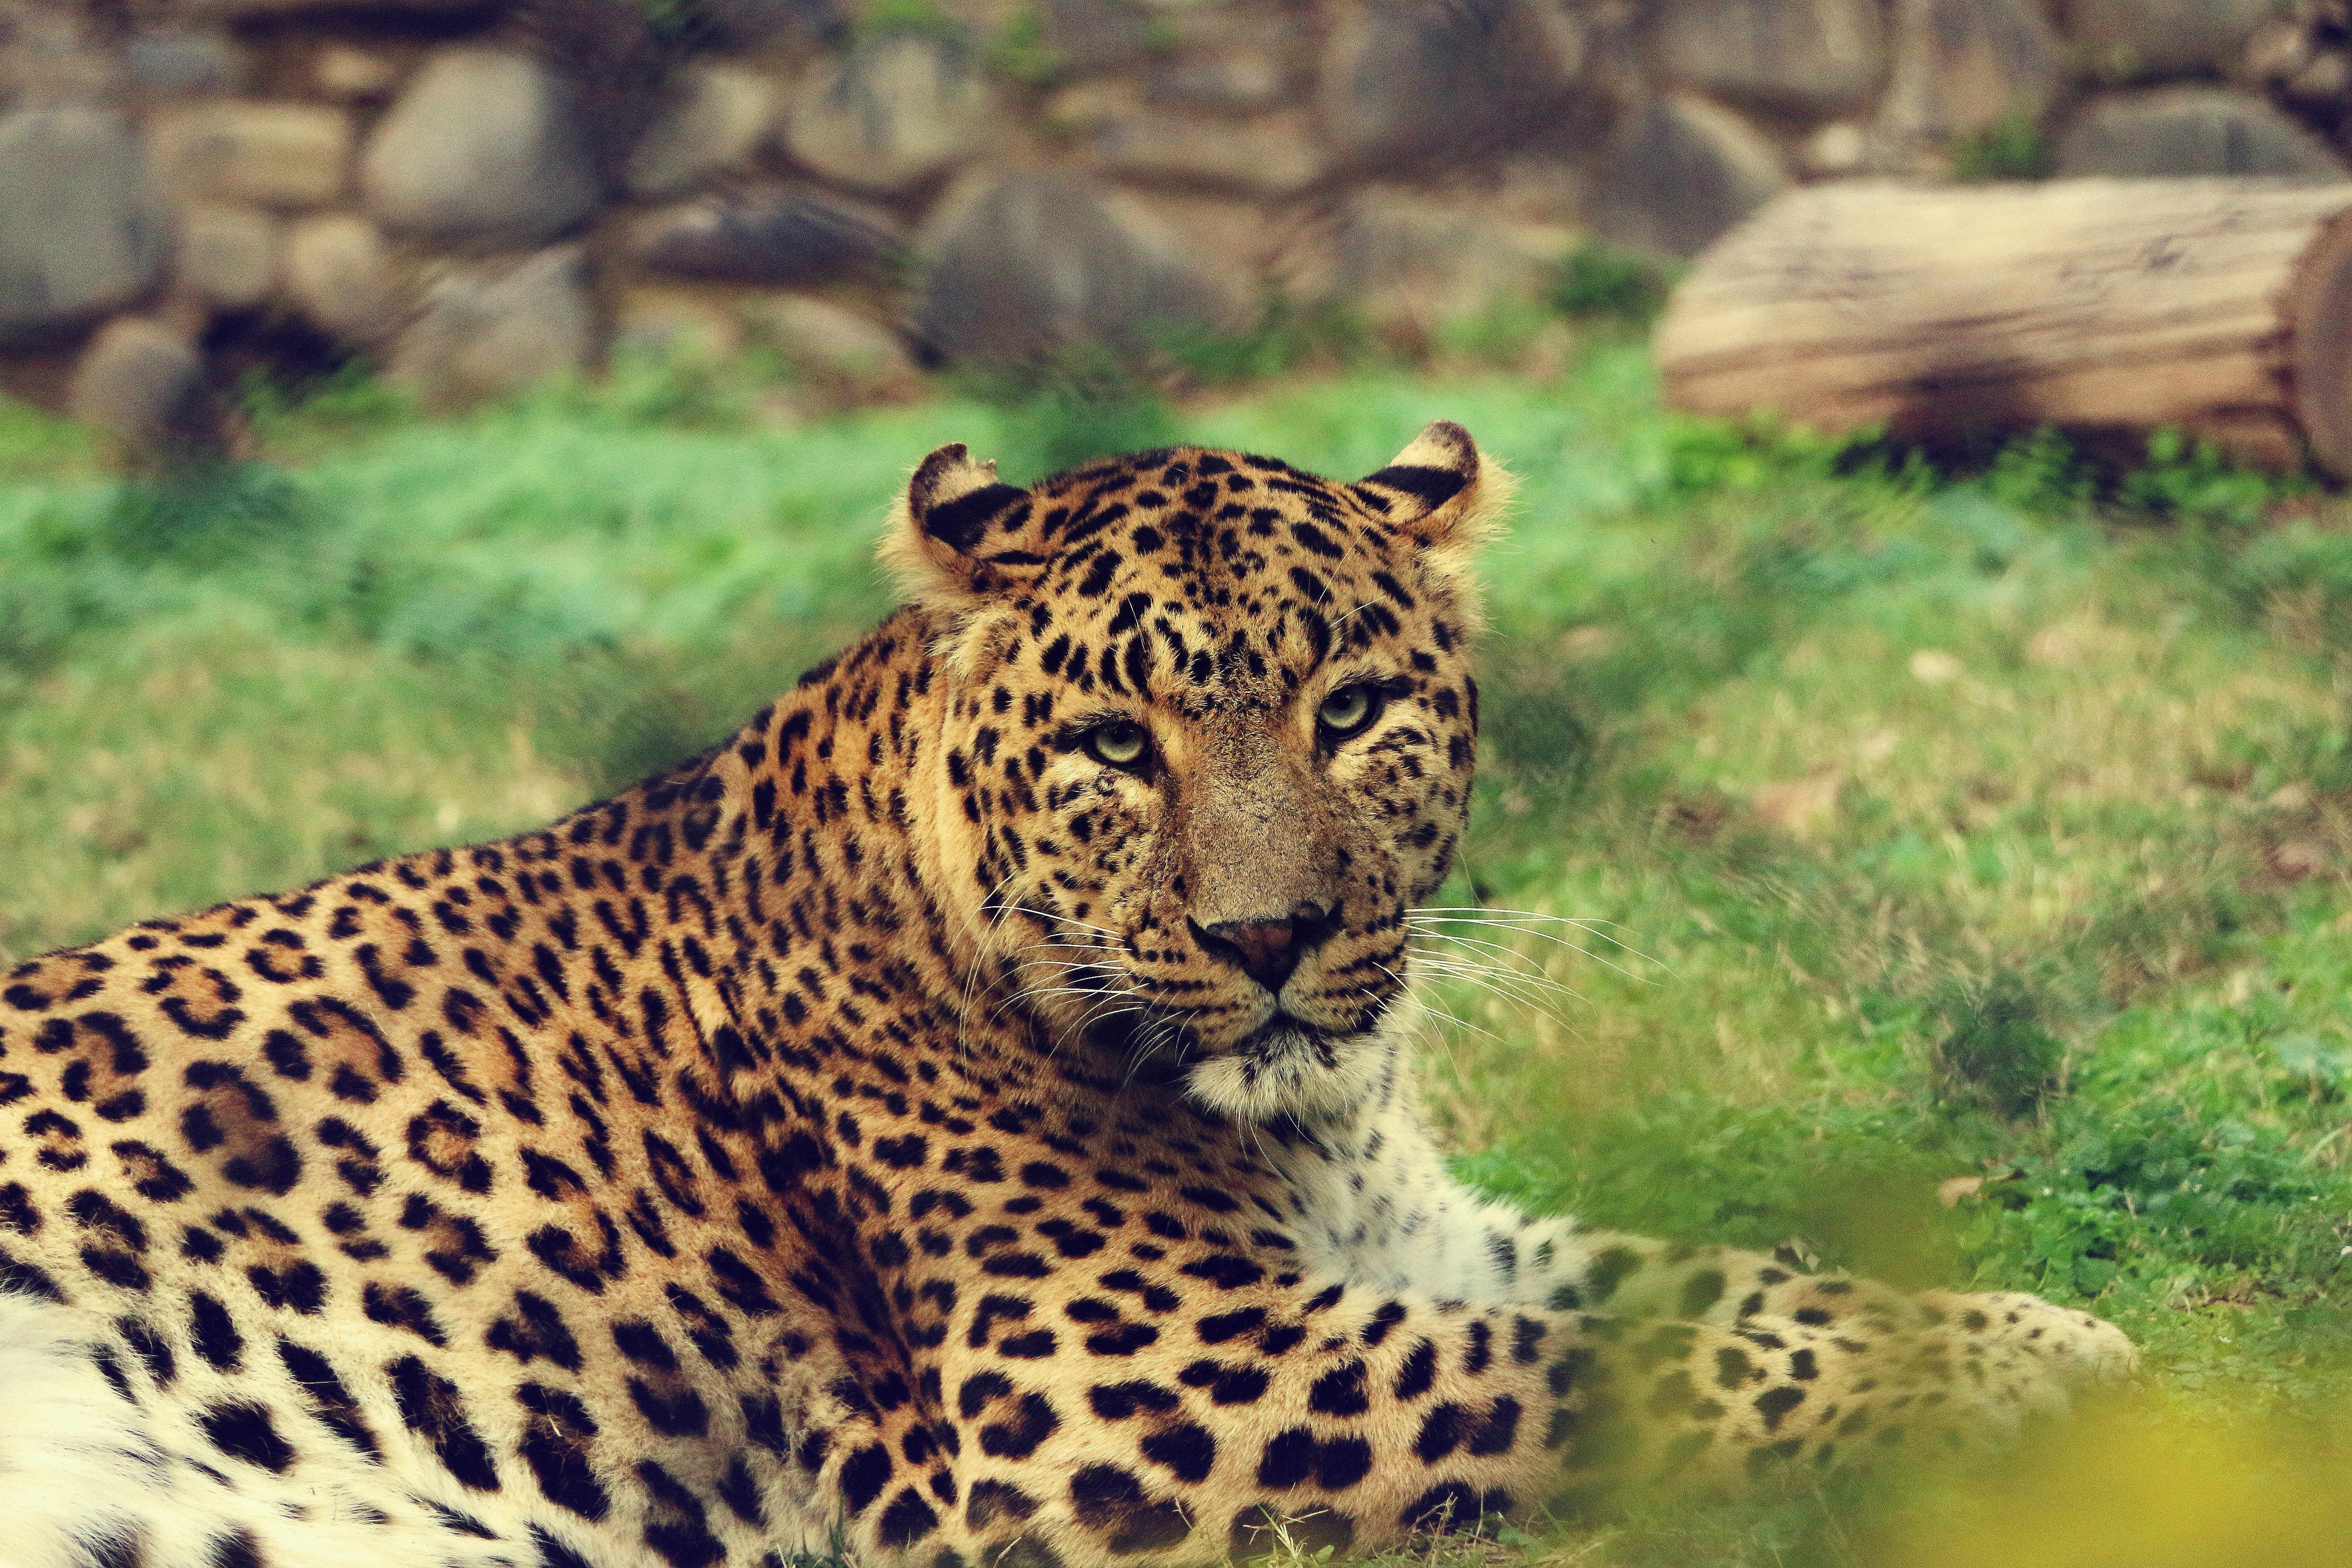
animal, wildlife, zoo, mammal, fauna, leopard, big cat, cheetah, jaguar, safari, big cats, wild cat, cat like mammal